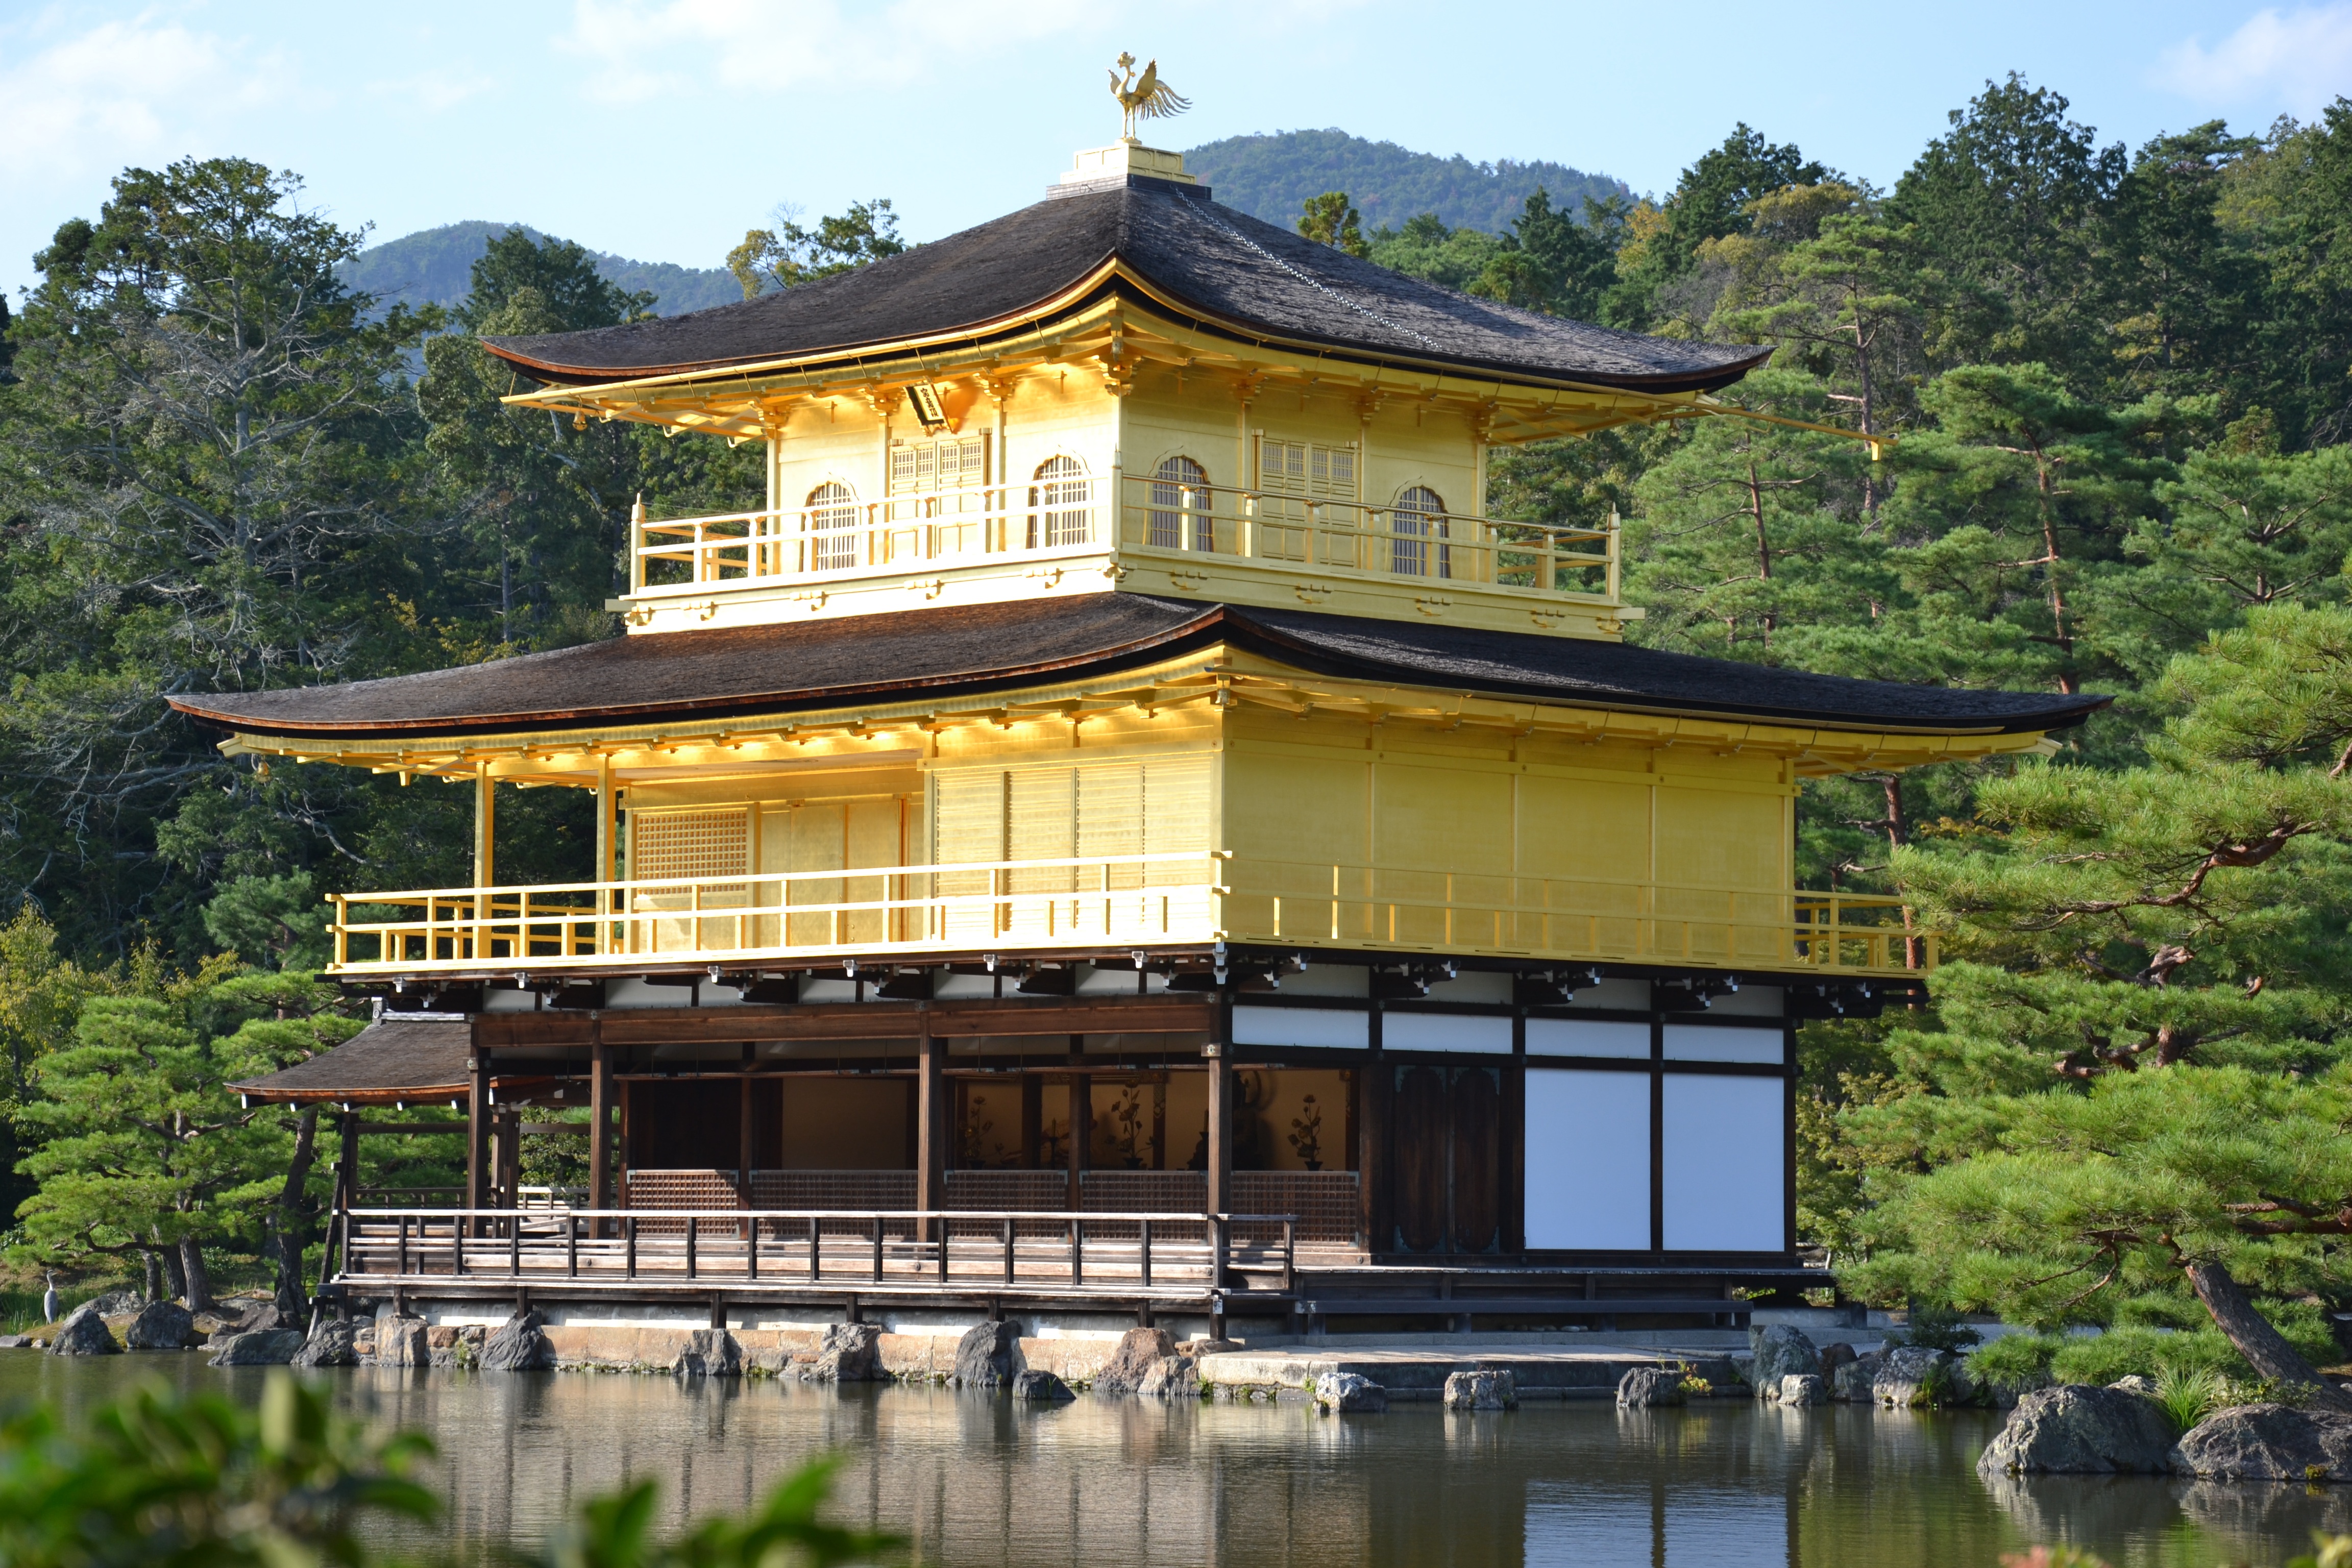
building, palace, tower, landmark, place of worship, temple, shrine, estate, chinese architecture, pagoda, shinto shrine